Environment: real
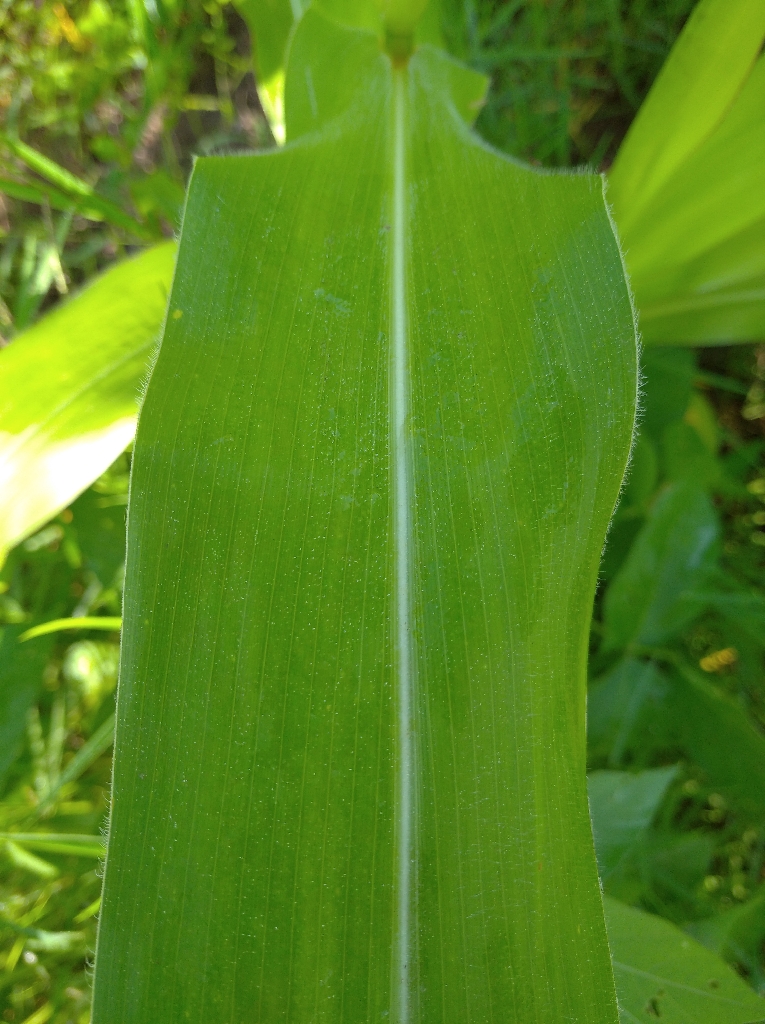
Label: healthy